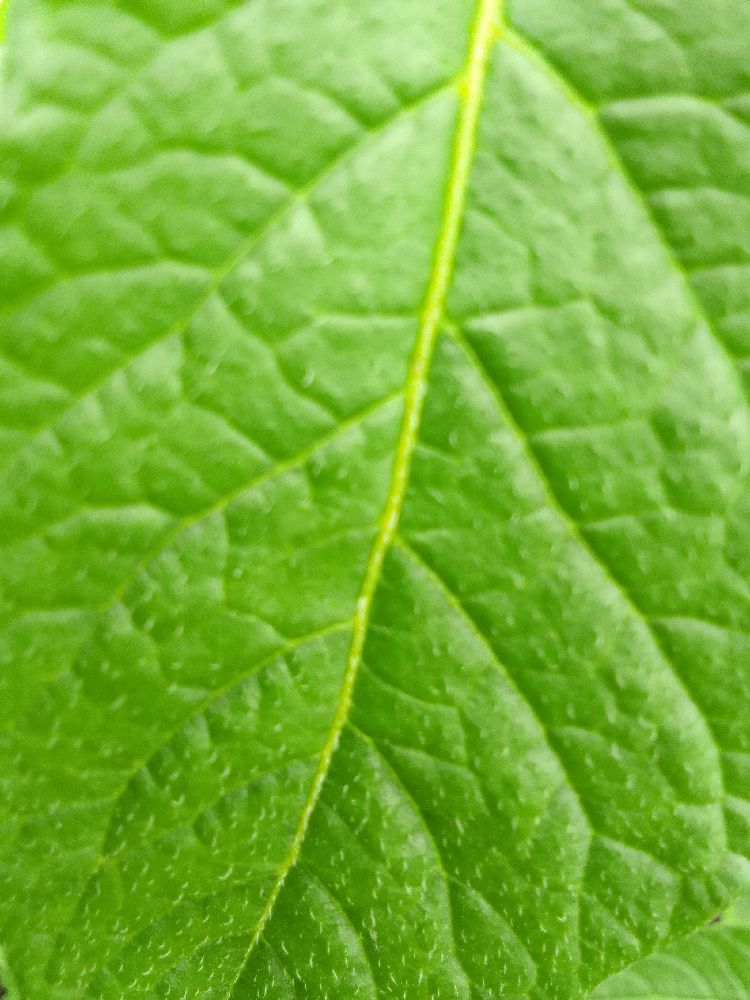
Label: Healthy